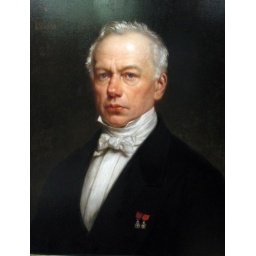
Edward Joseph Hyacinthe Moretus (1804 - 1880) was de laatste eigenaar van de drukkerij.Geschilderd in 1879 door Joseph Delin (1821 - 1892)